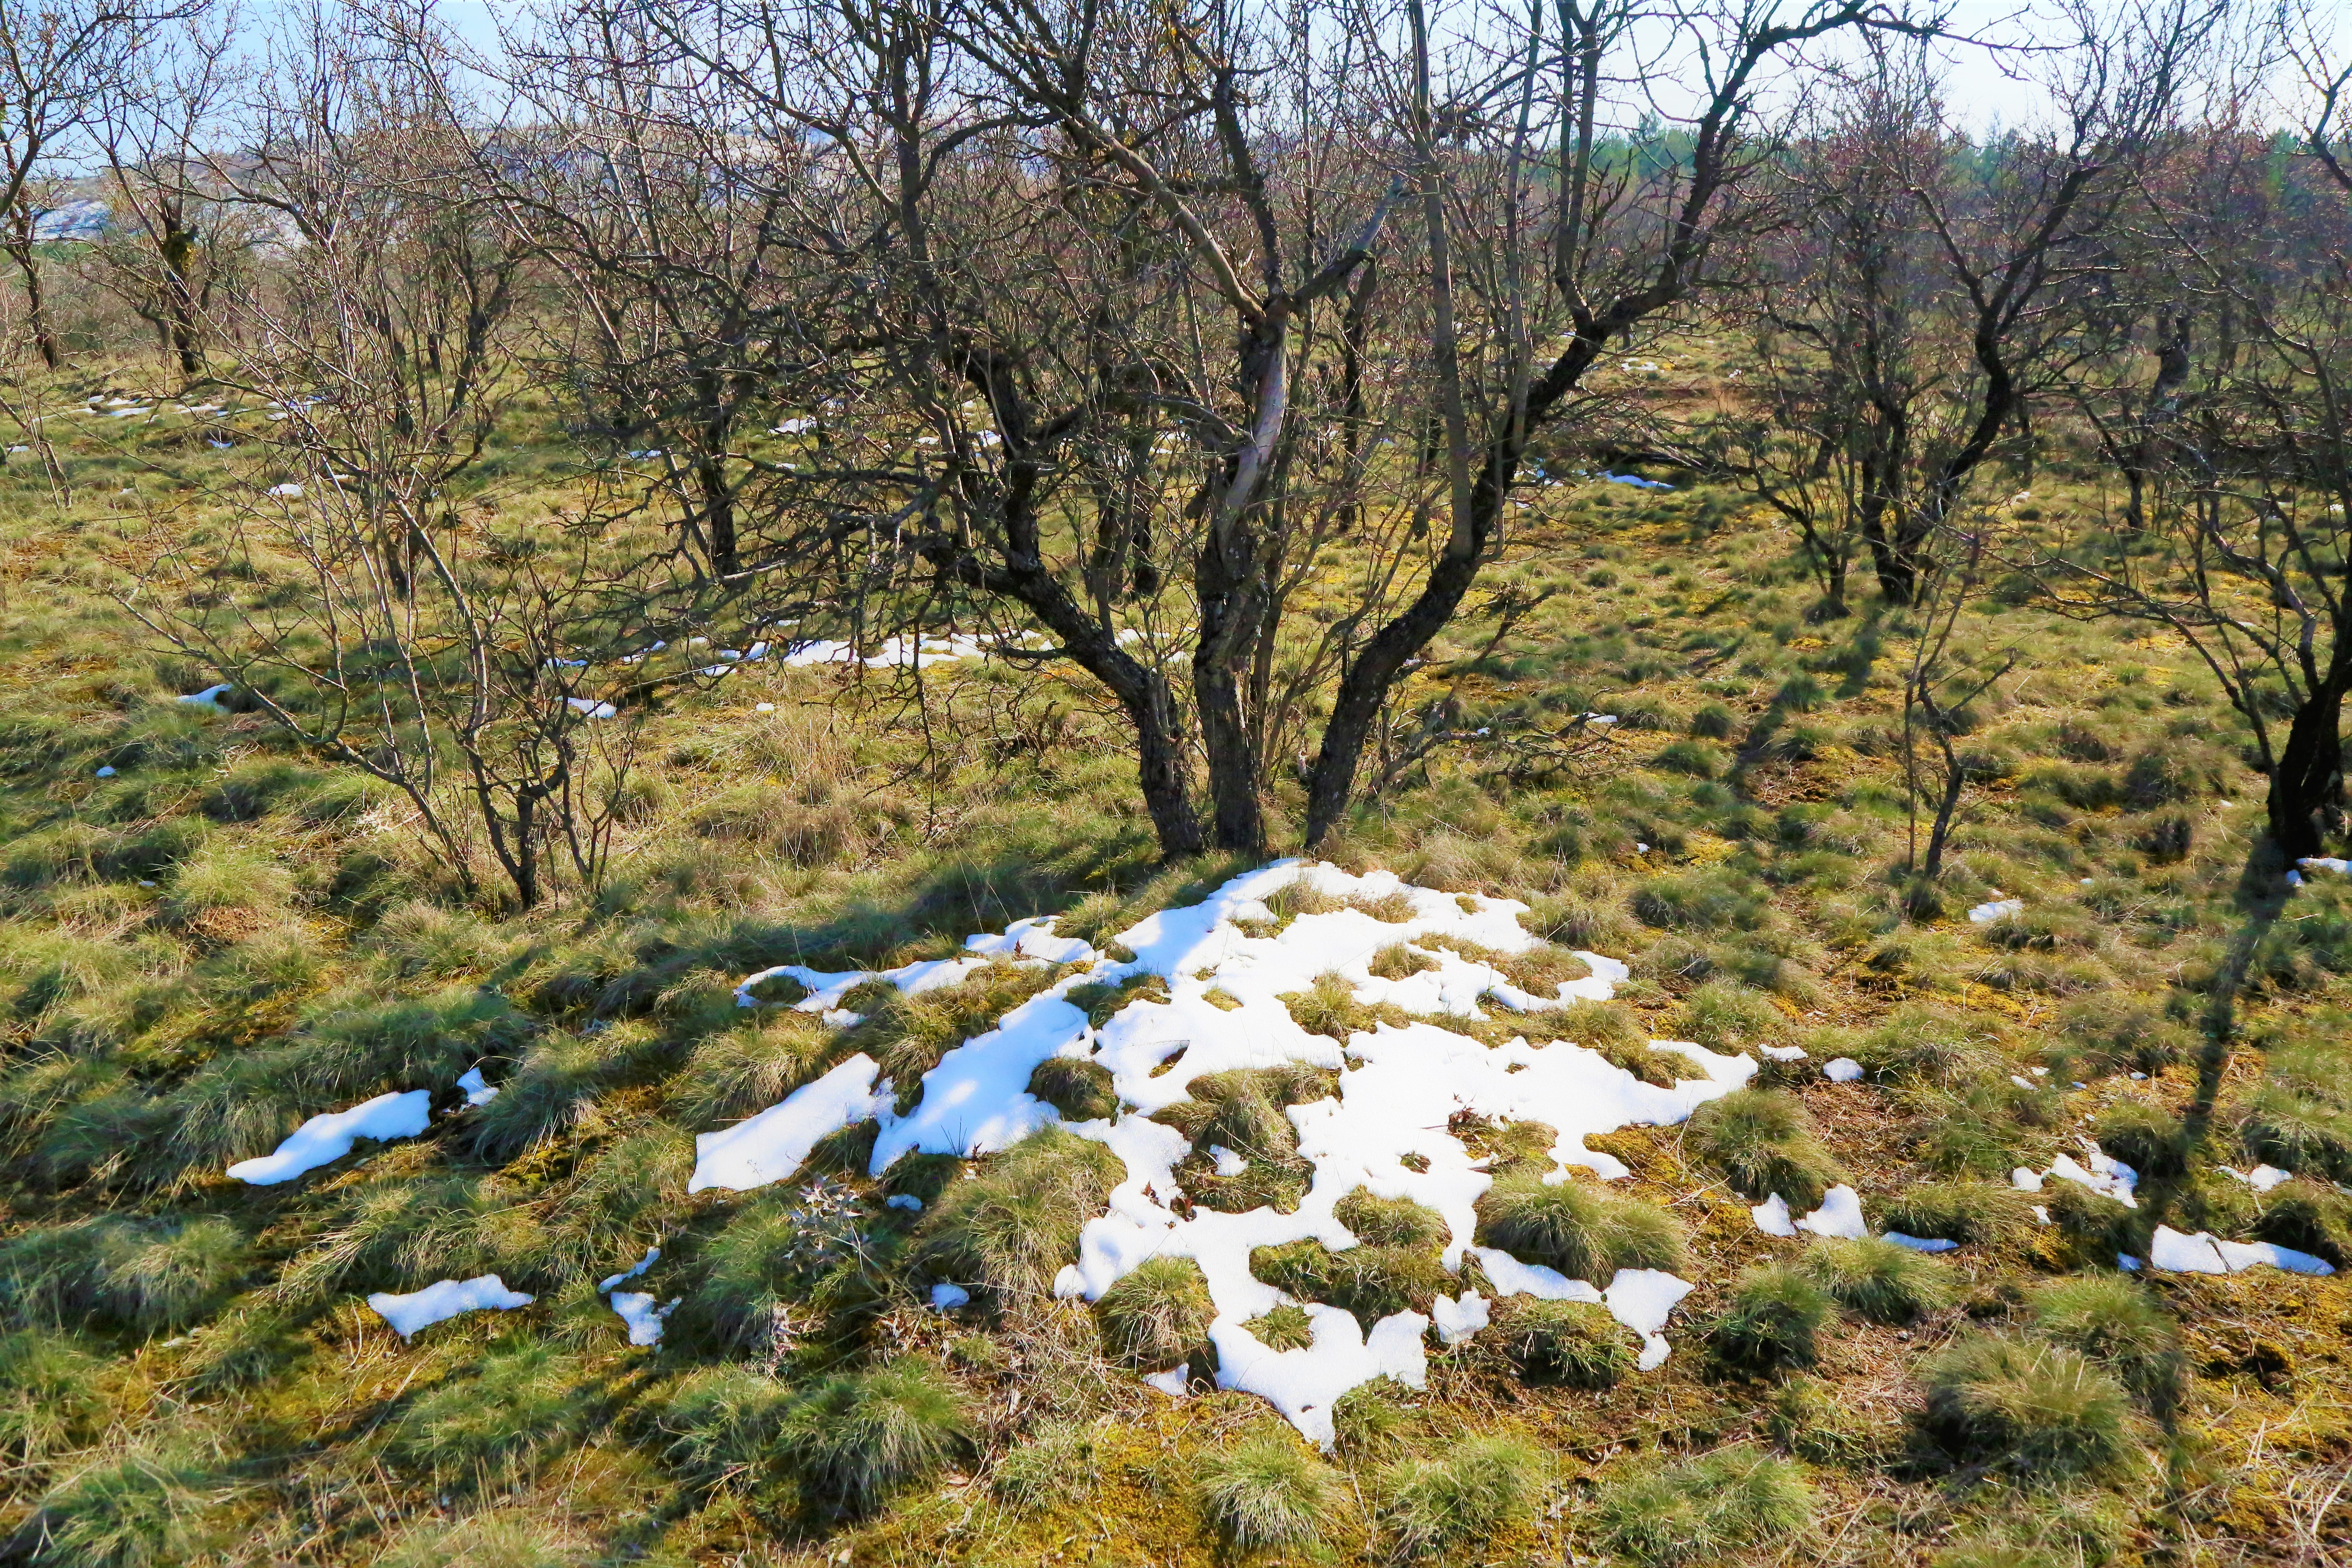
forest, nature, snow, spring, natural landscape, tree, natural environment, nature reserve, vegetation, wilderness, grass, biome, pasture, woody plant, plant, woodland, grassland, landscape, plant community, wildlife, rural area, meadow, winter, bog, hill, branch, fell, wetland, tundra, wildflower